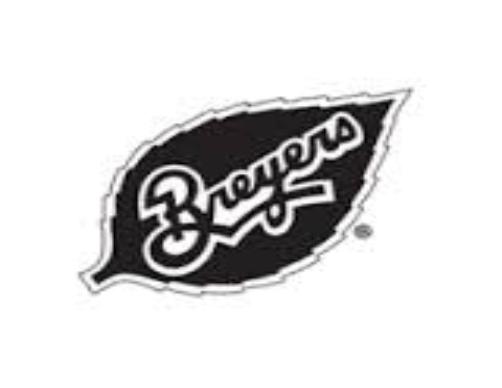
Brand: Breyers
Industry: Food